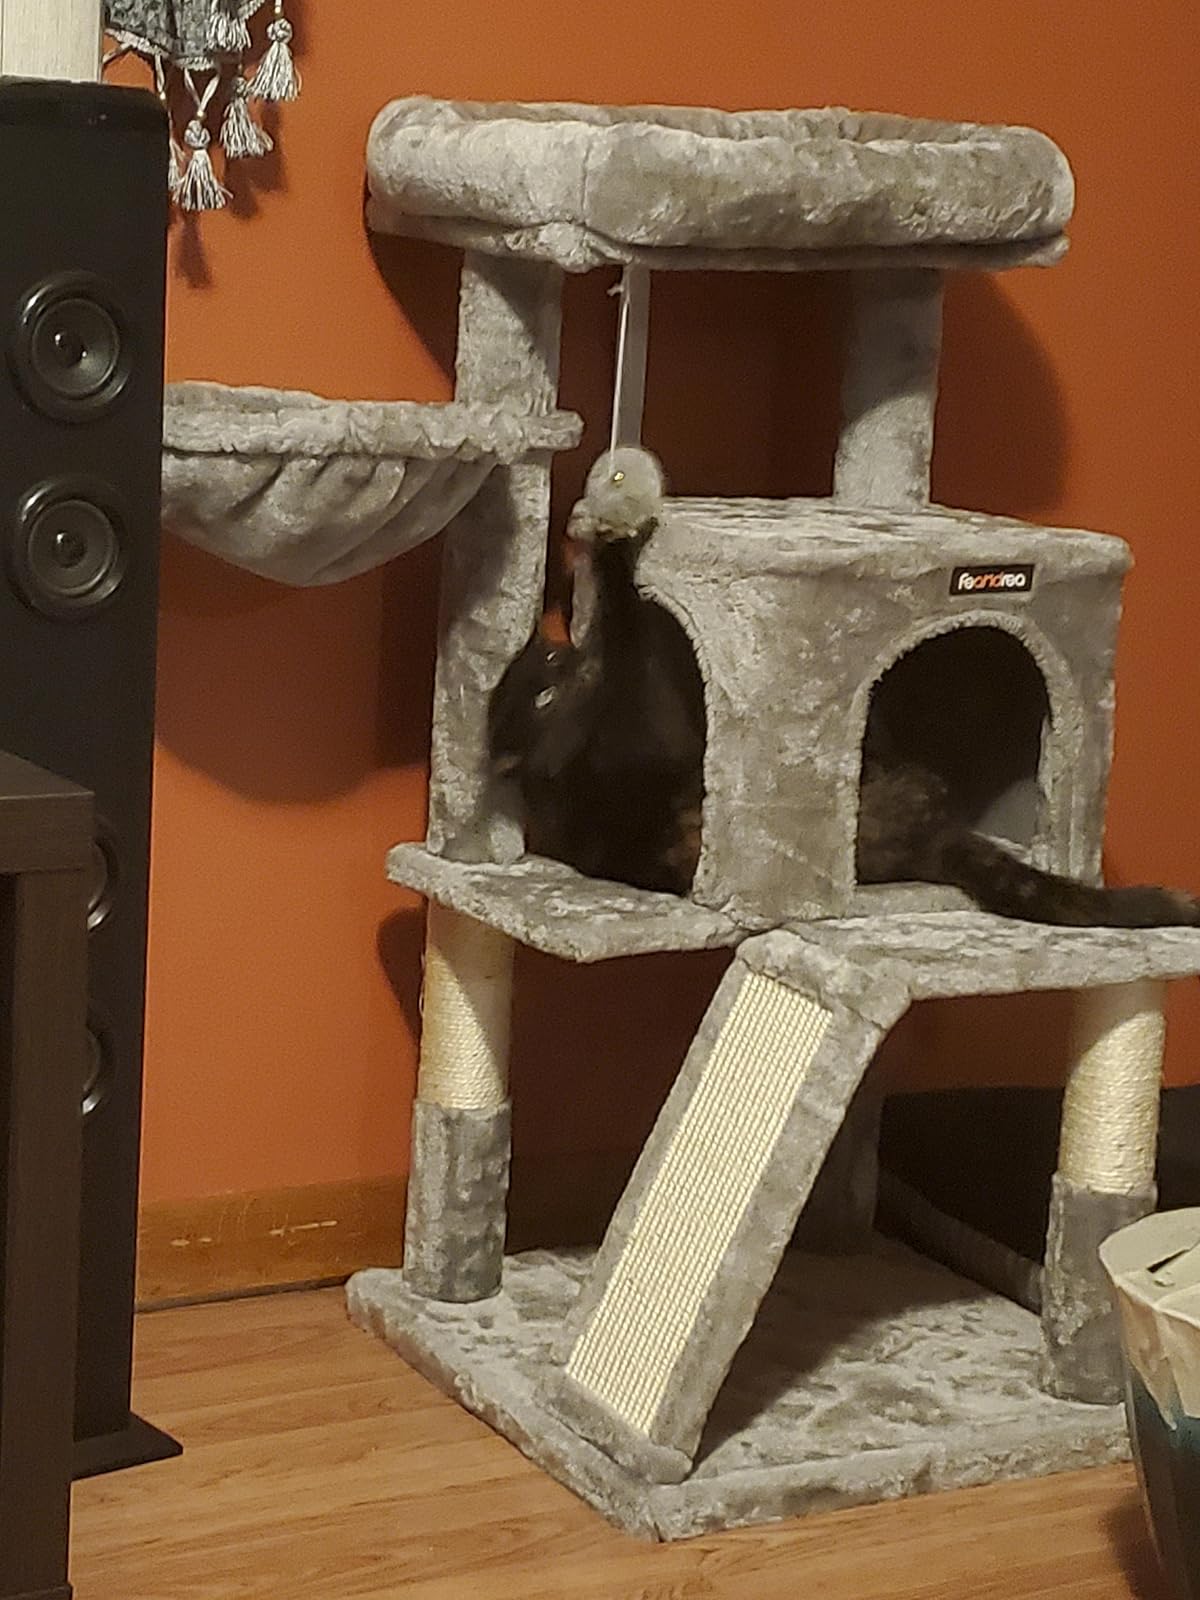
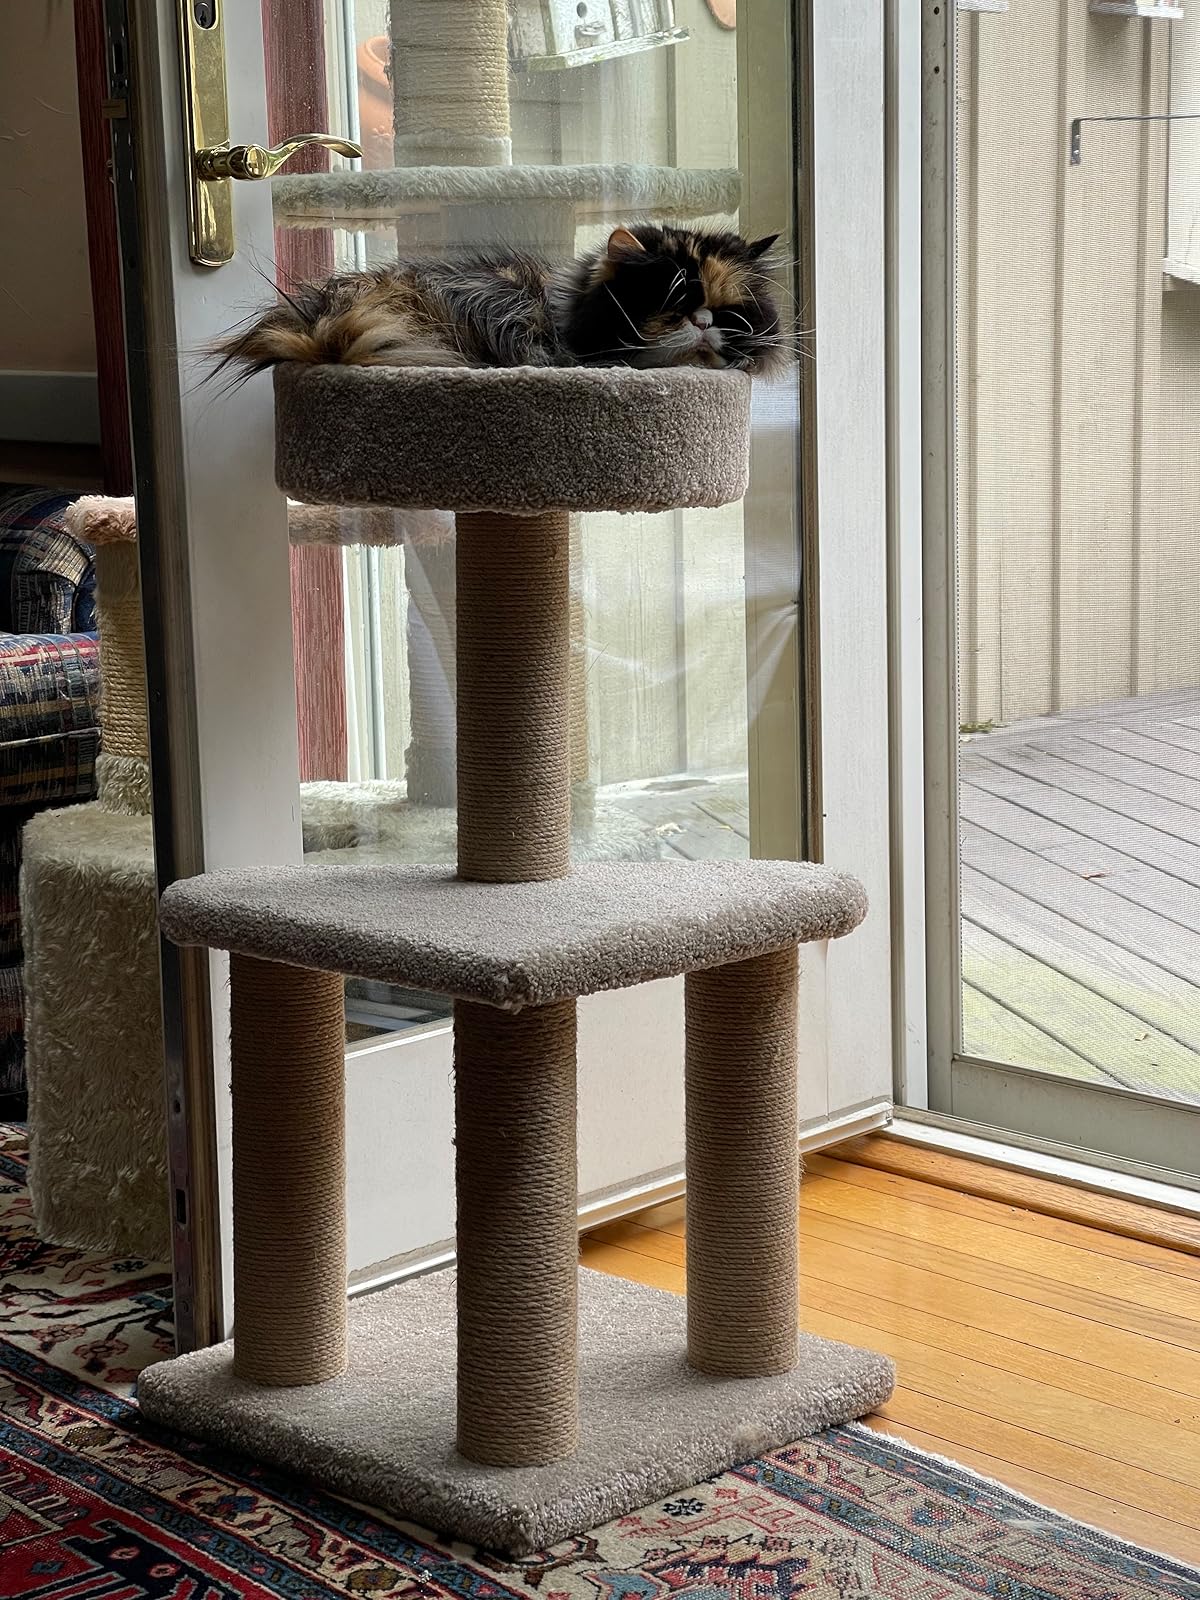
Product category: items_cat tree
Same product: no